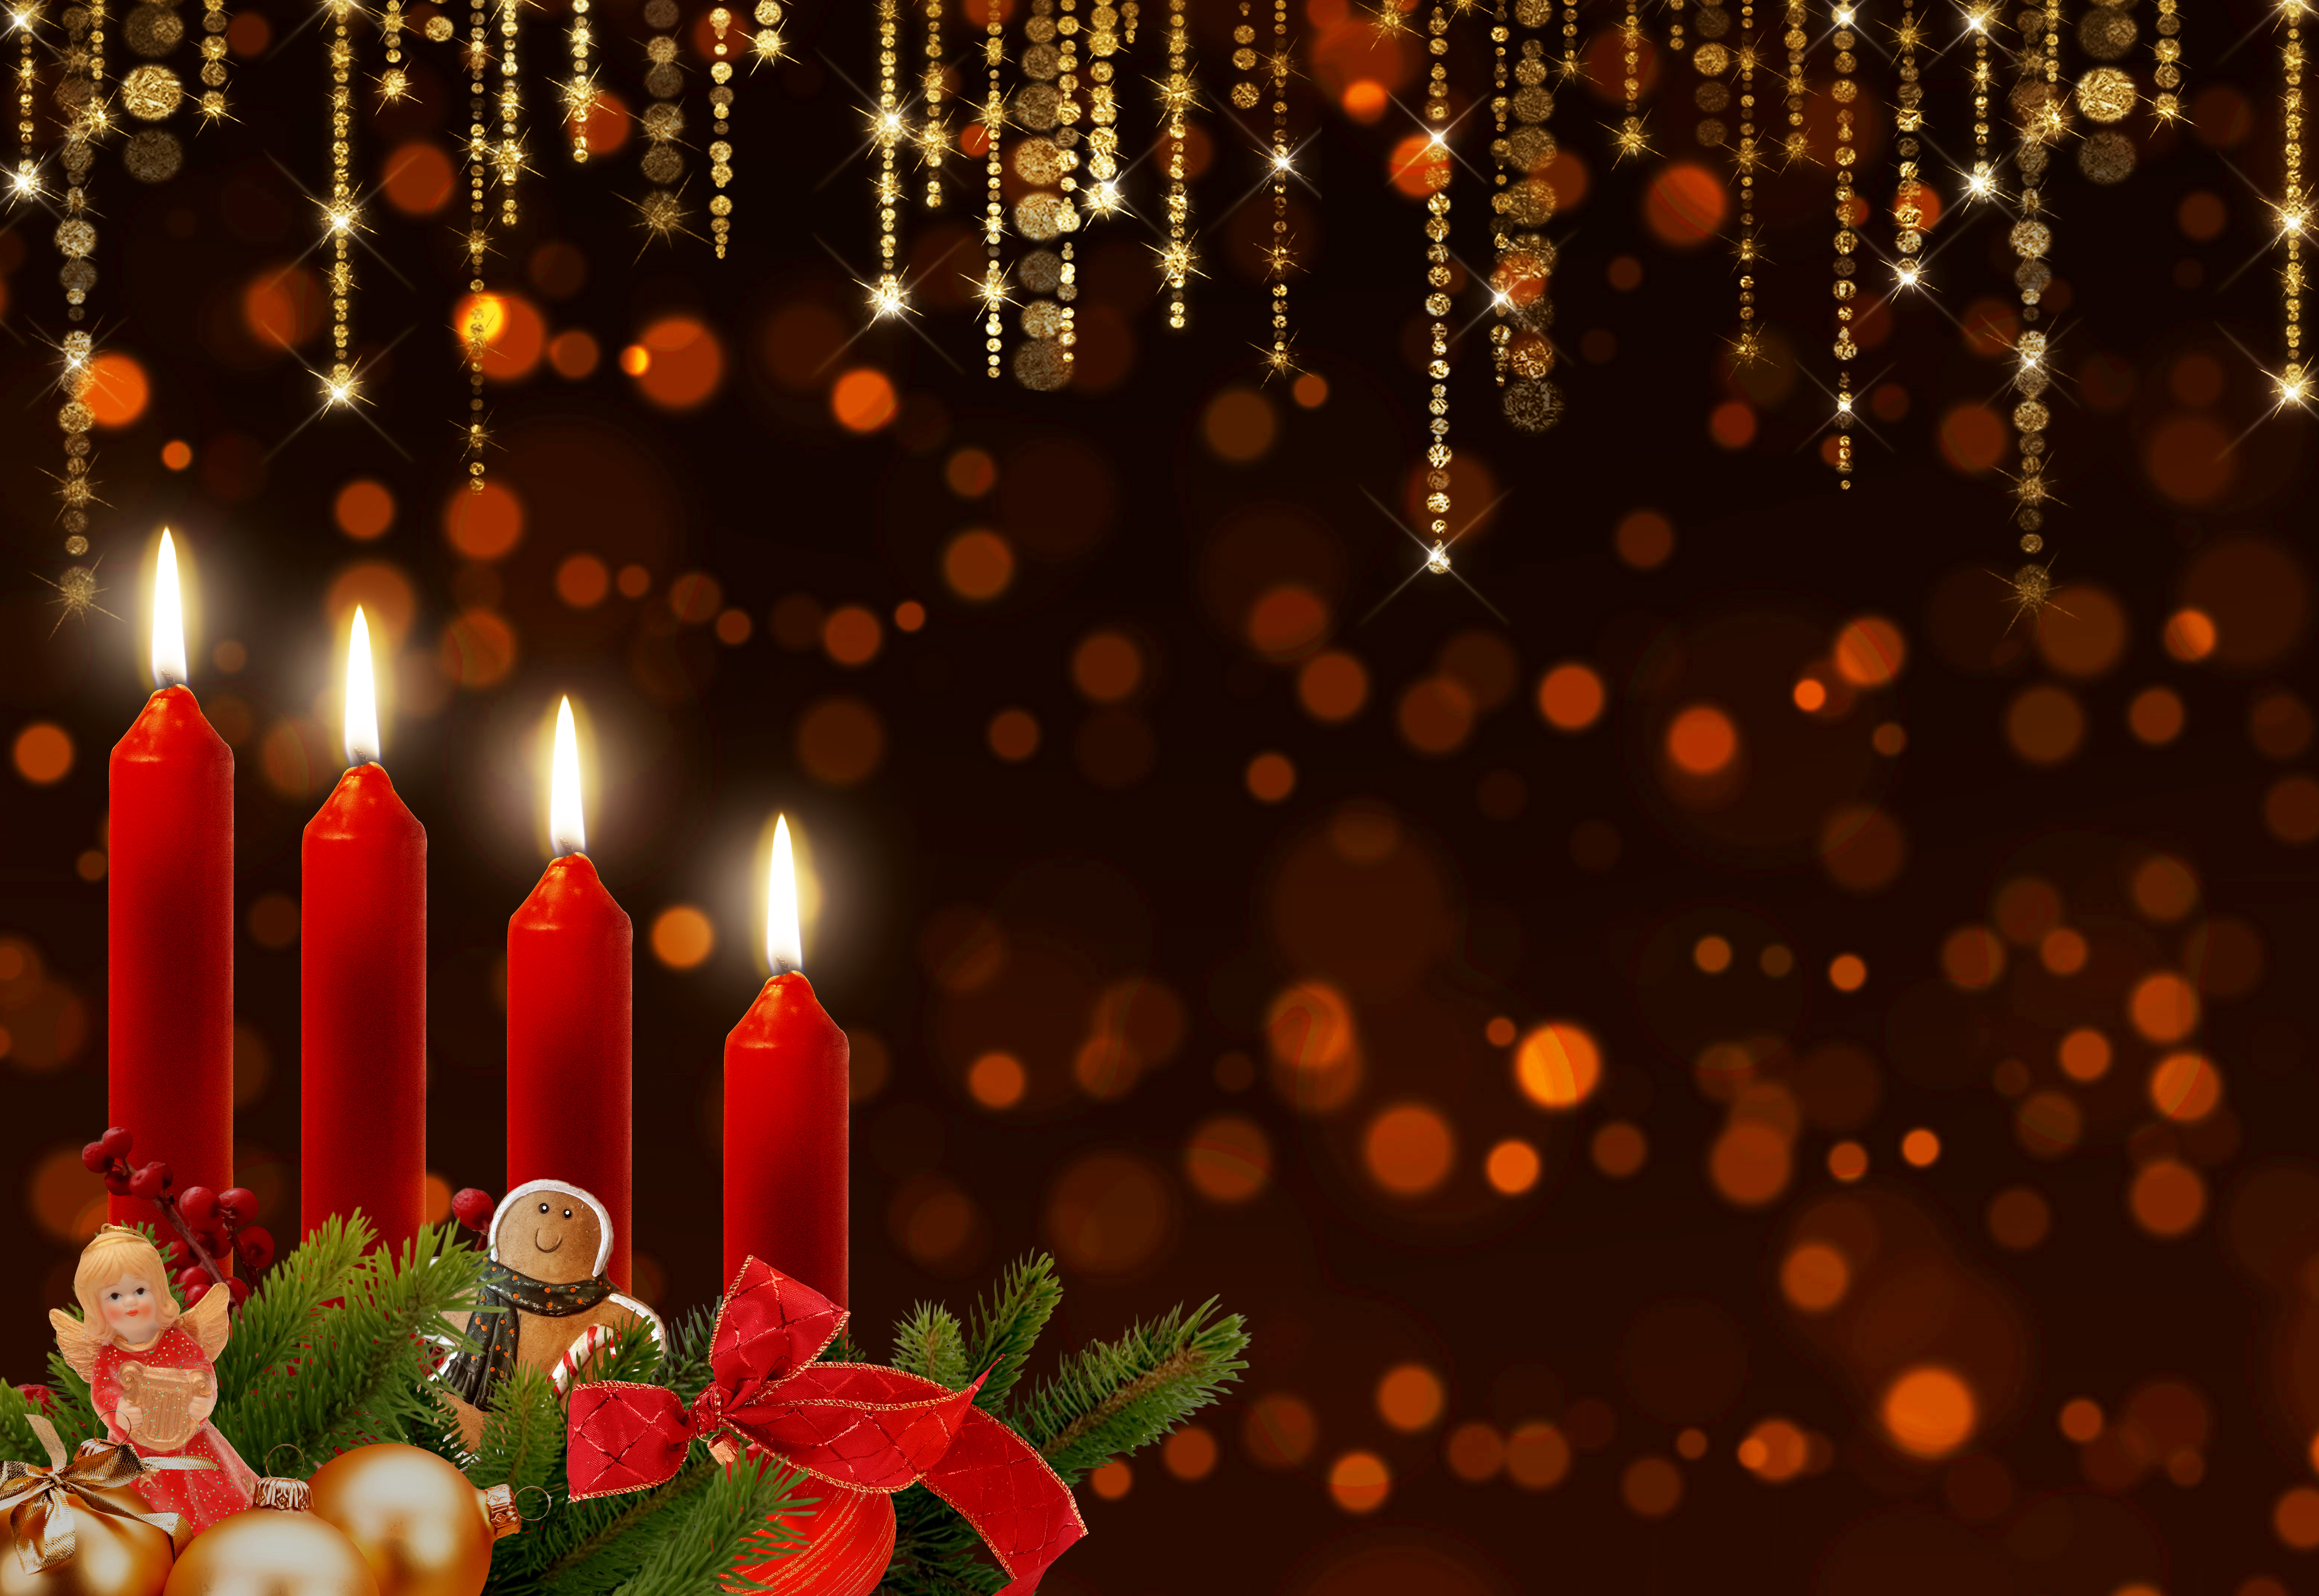
advent, candles, wreath, bokeh, glitter, glow, holiday, christmas, candlelight, 4, 4advent, decorative, background, greeting, copy space, christmas decoration, lighting, christmas lights, tradition, event, fete, night, decor, computer wallpaper, ceremony, christmas ornament